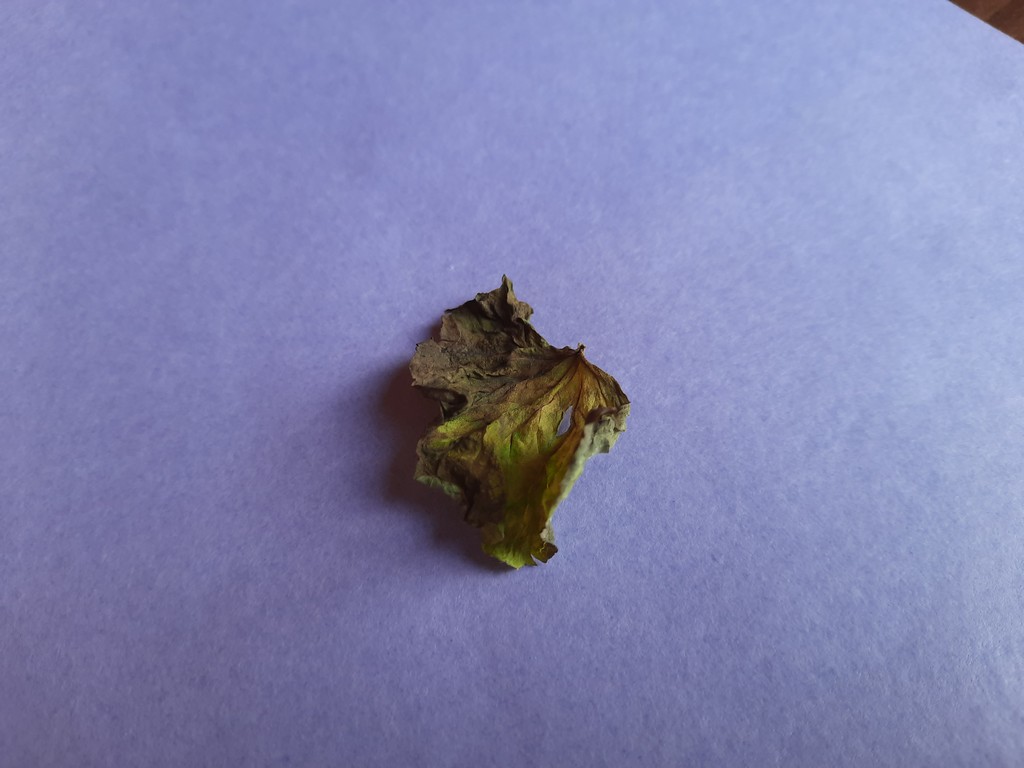
Label: Dried